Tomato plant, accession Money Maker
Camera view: bottom (45 deg); turntable rotation: 150 degrees
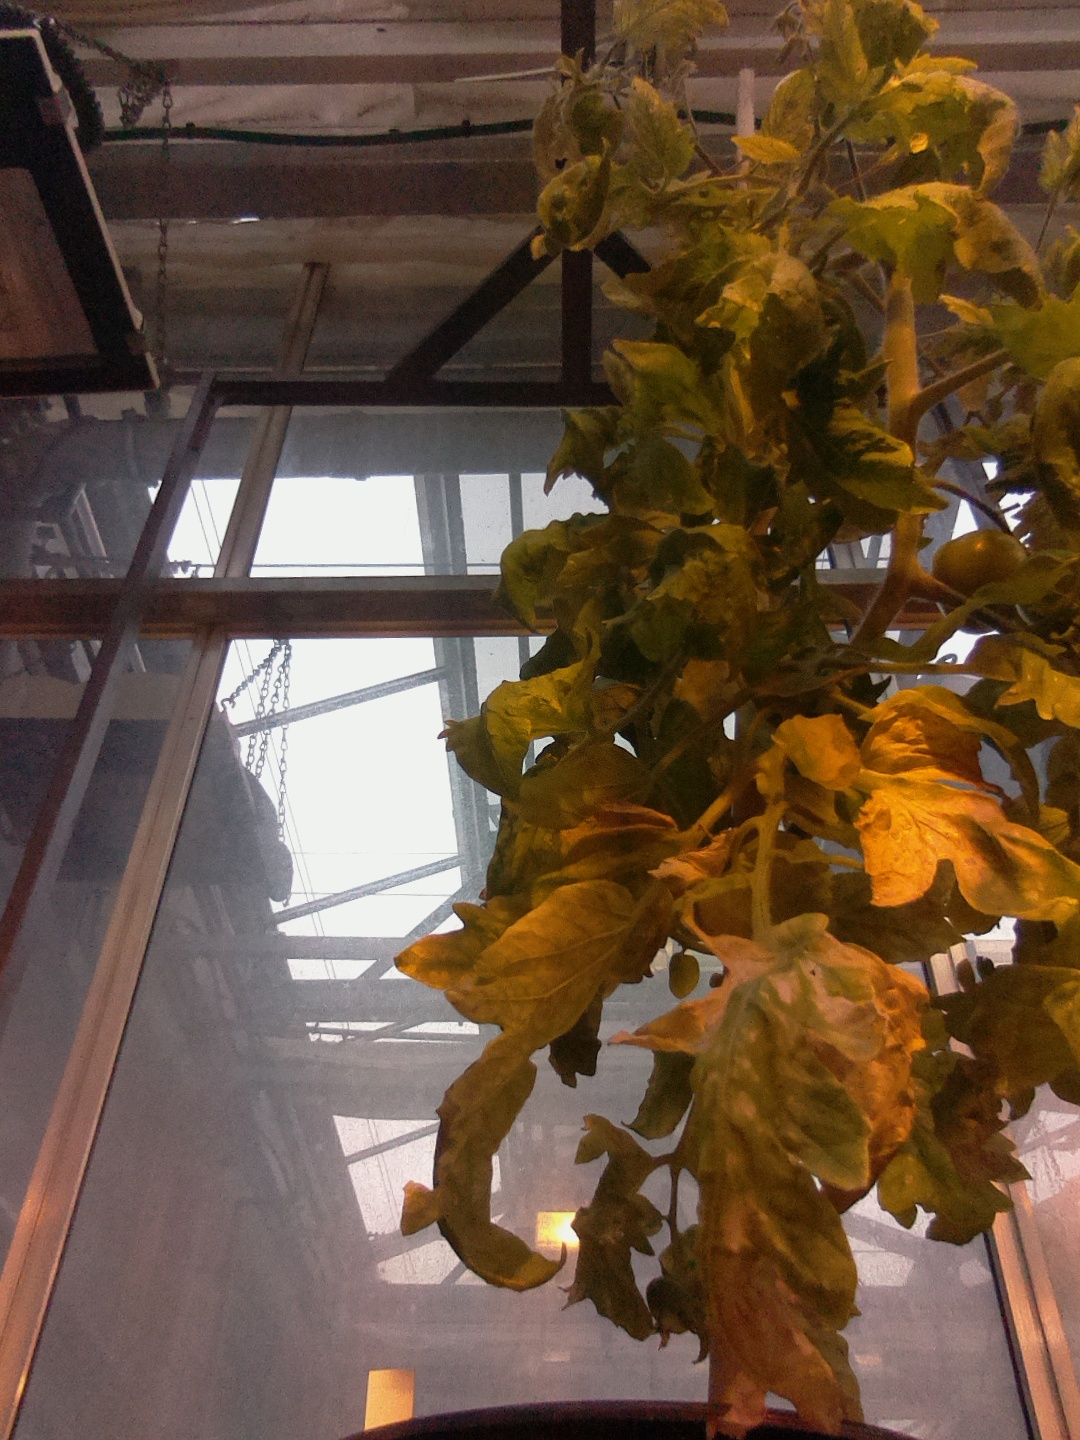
BBCH growth stage 79: 90% -100% of final fruit size